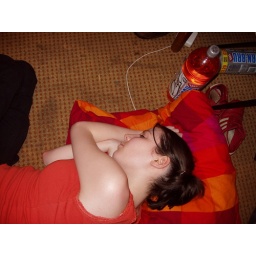
Another person sleeping in our living room. Just for IRC stalking types: Susie